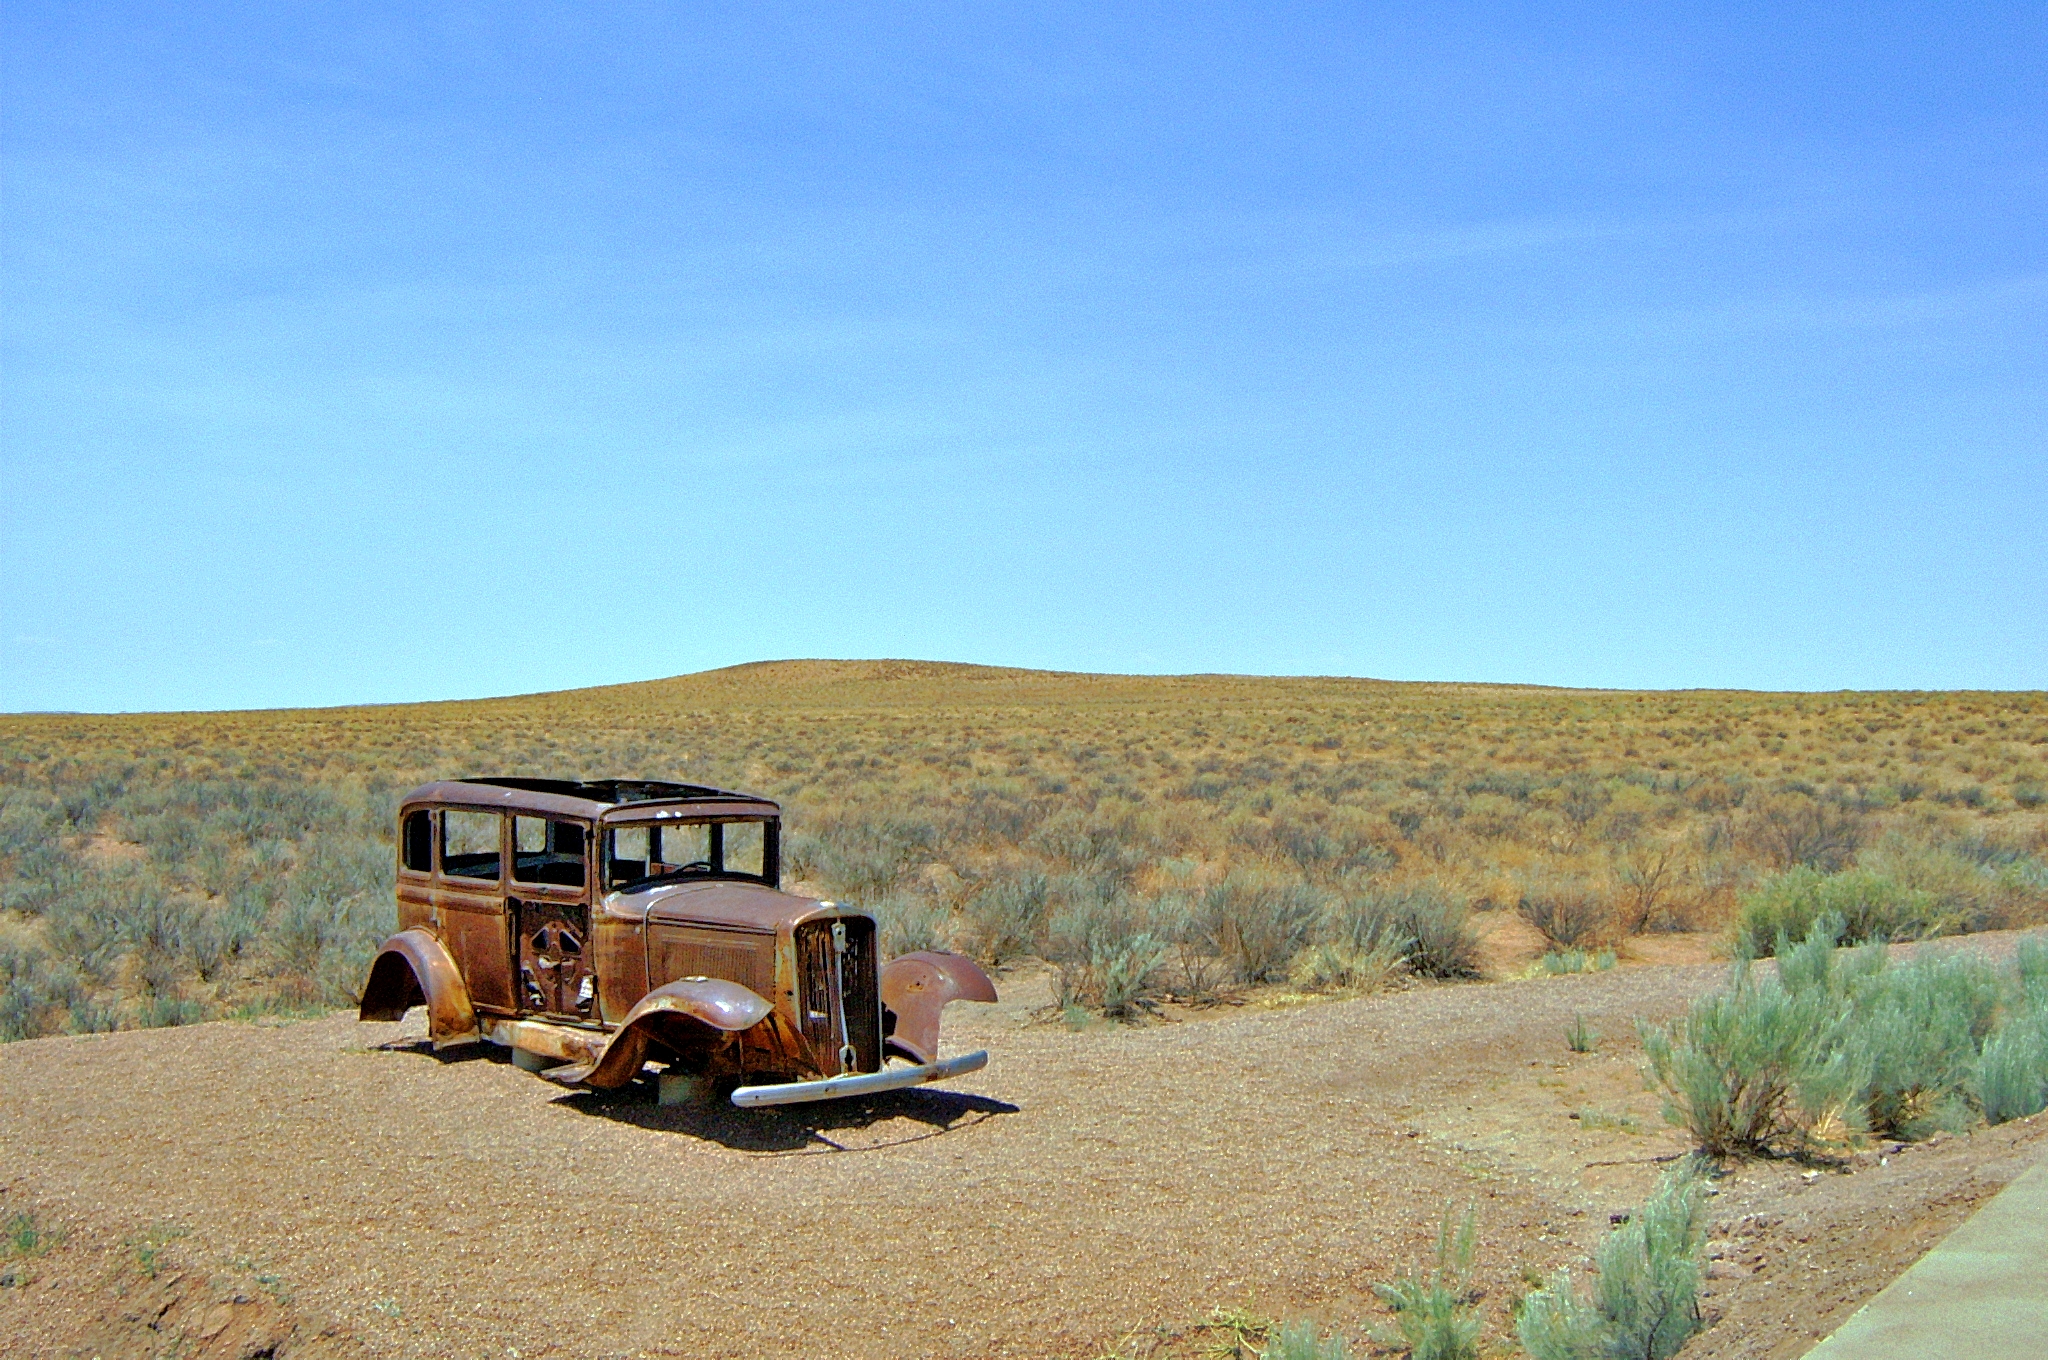
desert, painted desert, arizona, mars, old car, junk car, natural environment, vehicle, ecoregion, landscape, car, road, dirt road, soil, steppe, road trip, off road vehicle, plant, plain, national park, prairie, travel